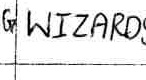
Label: Wizards